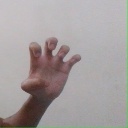
अक्षर: झ